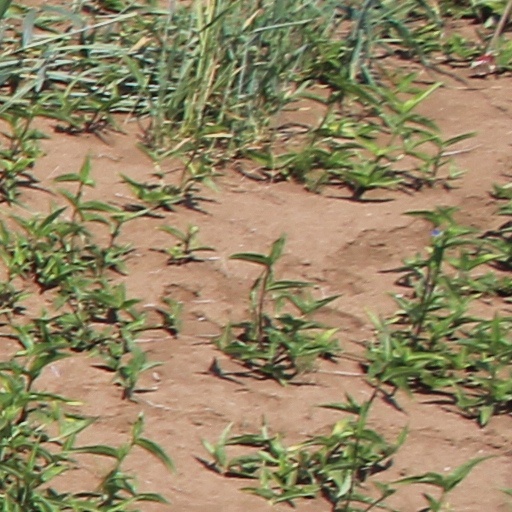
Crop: wheat